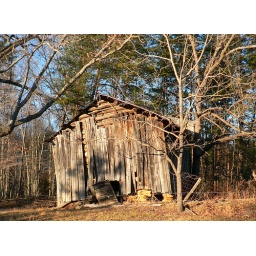
Out past hanging rock this early evening, this tree and little shed caught my eye in the light